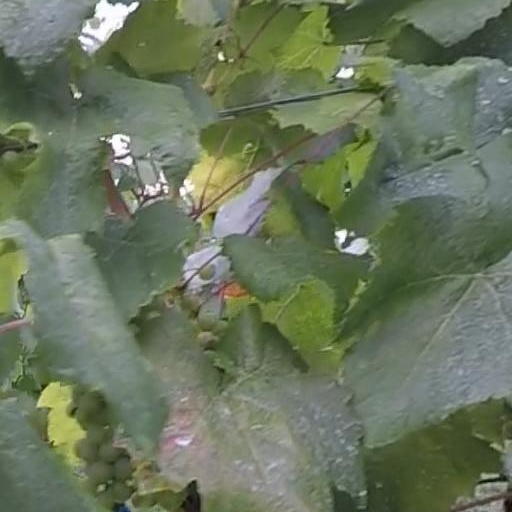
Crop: grape